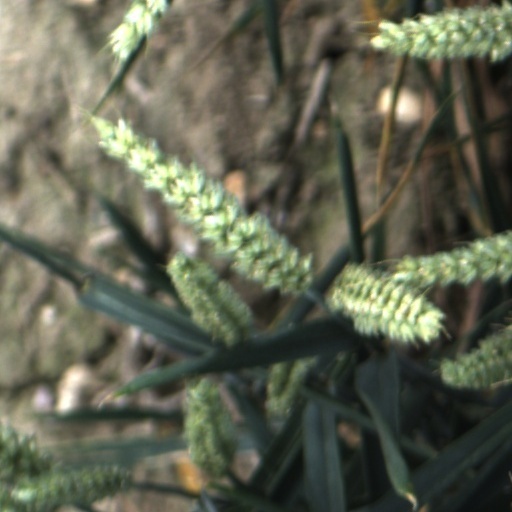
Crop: wheat